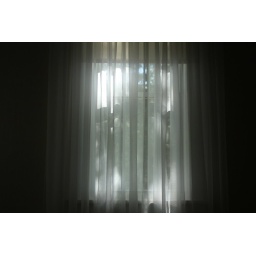
The sun peeking through the curtains in mother's dining room